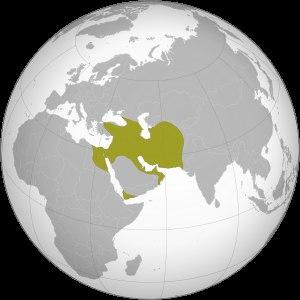
Cette liste présente les dirigeants de la Perse et de l'Iran.